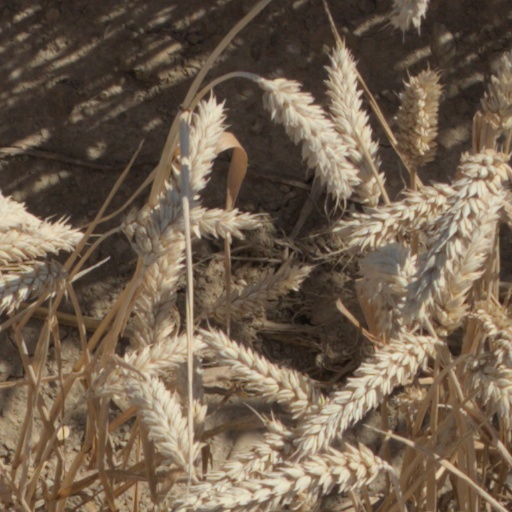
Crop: wheat